John Booth Sharpley

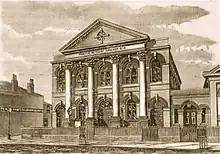
Louth Free Methodist Chapel in 1855. It was situated opposite Sharpley’s house.

Sharpley was initially a member of the Wesleyan Methodists and became a preacher in 1822. In 1849 he was a leading spokesman for the reform movement. He was expelled by the Wesleyan Methodists and became a Free Methodist, drawing up the constitution for the Louth branch in 1858. In 1858 he wrote "Louth Free Methodism Vindicated" in response to criticism. He has been described as sitting 'among his books like an astrologer among his spheres and altitudes’. "Sharpley held a variety of local offices in Methodism. He acted as a class leader, but he was also secretary of the local preachers and treasurer of the trustees of the country chapels."